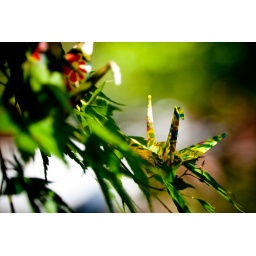
The birds begin flying in for the party